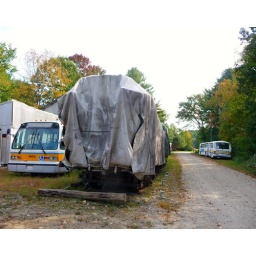
MBTA TMC RTS bus 8903 & Hamilton GM Fishbowl Artic bus 518203 near the Shop 1 building